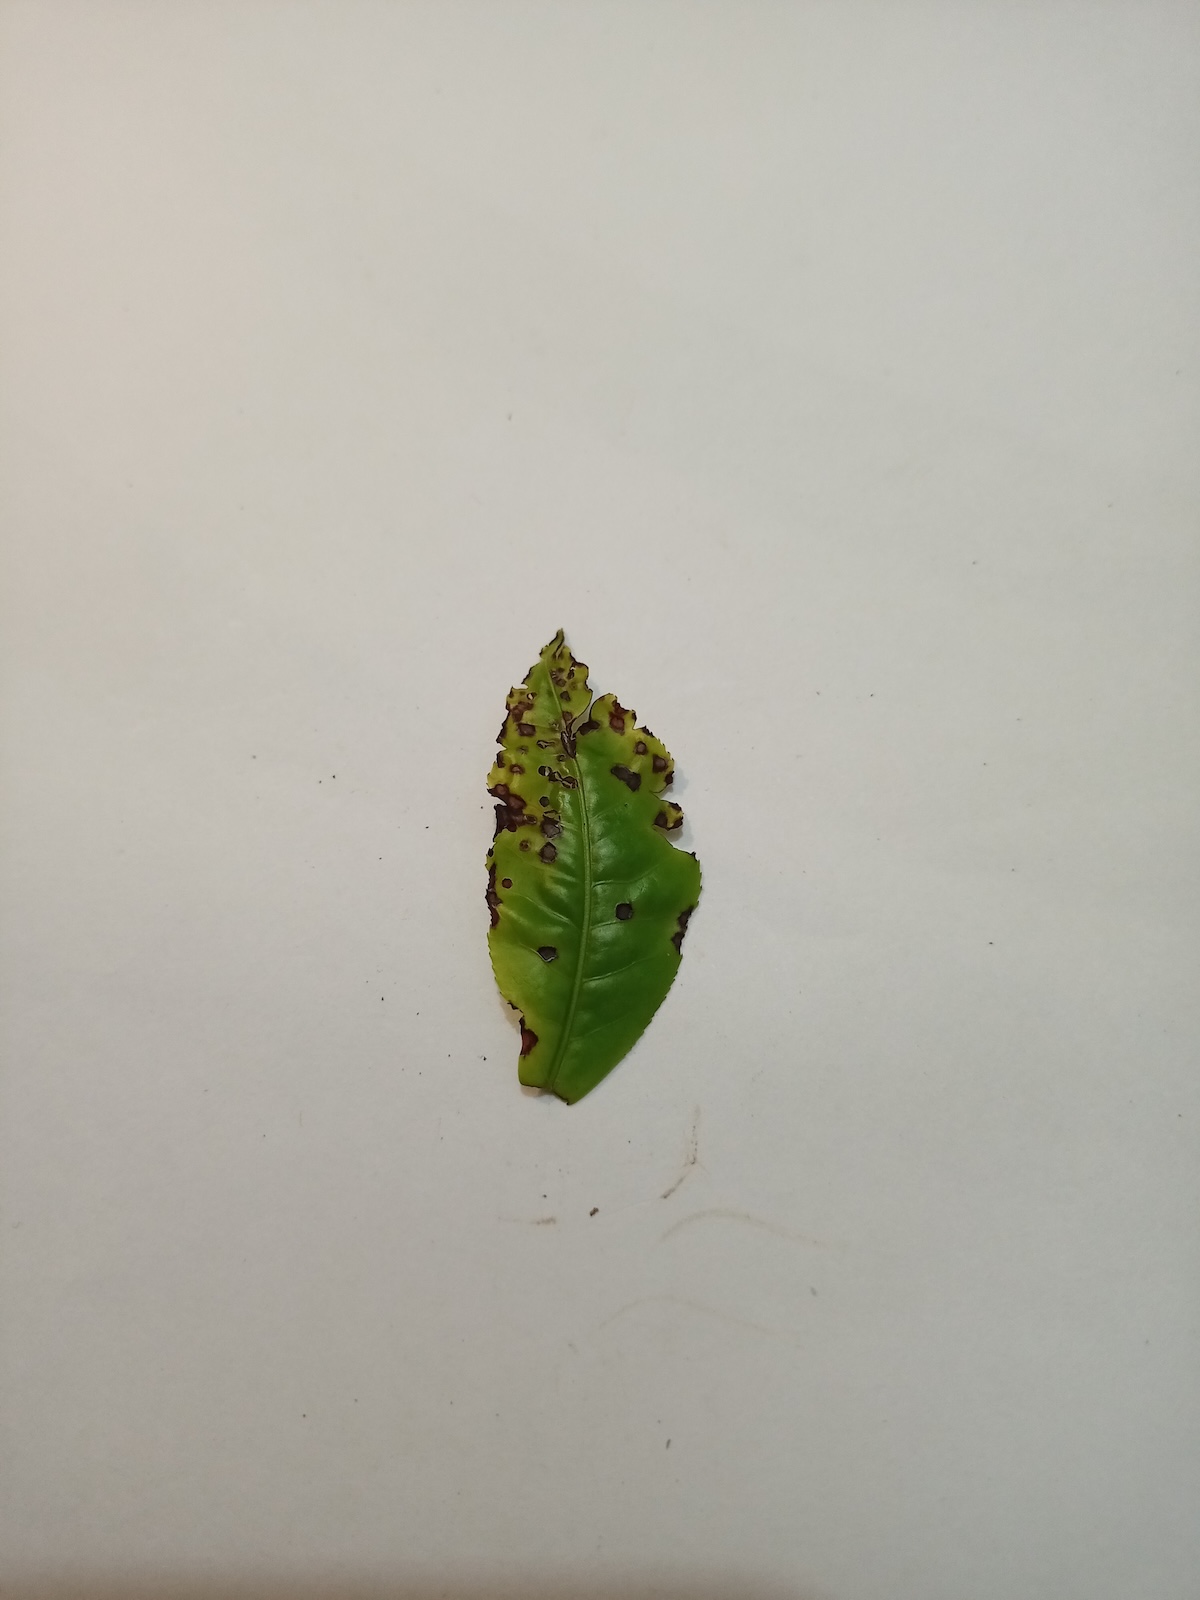
Label: Helopeltis